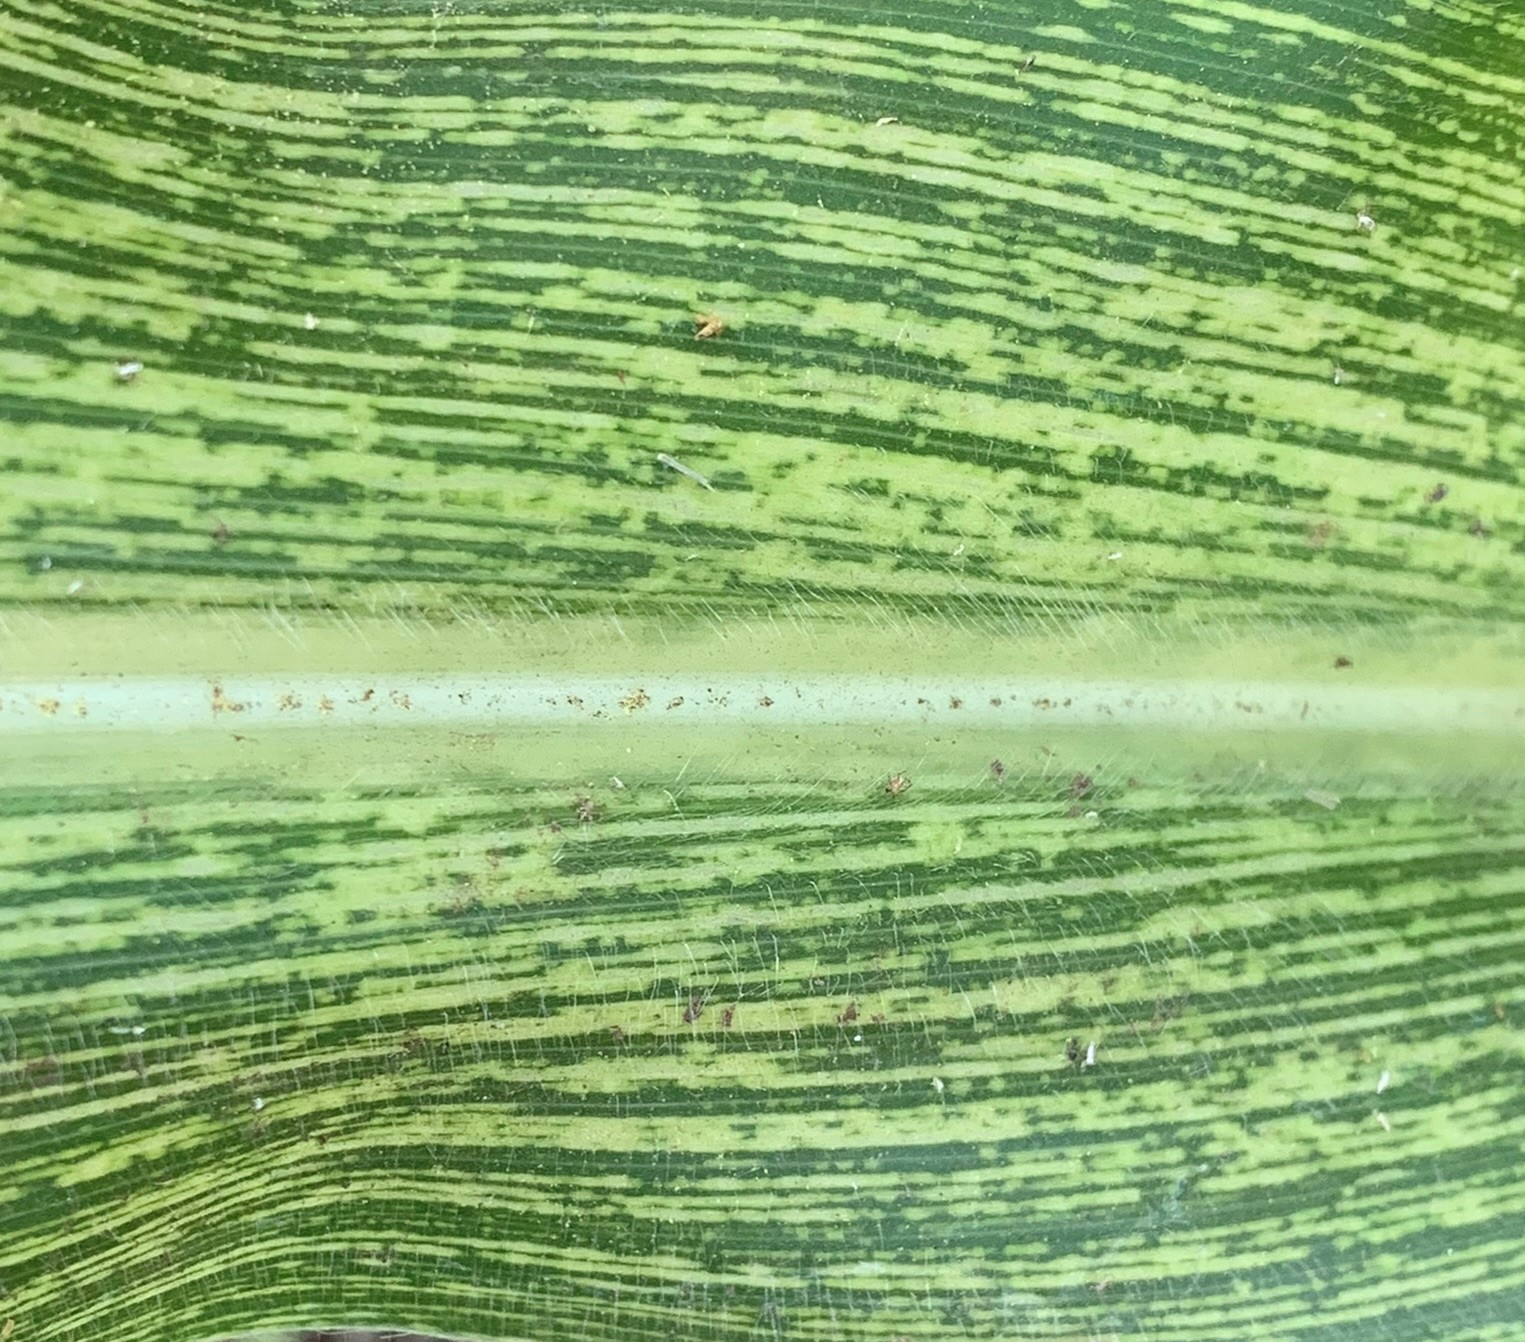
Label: MSV